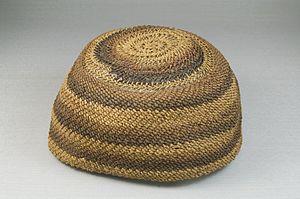
Dans le Royaume du Kongo, et ses vassaux plus tard devenus indépendants, l'art du tissage des étoffes était emblématique de la royauté et de la noblesse. Le filament grossier provenant des frondes des feuilles du palmier raphia servait de fondement aux arts du tissage Kongo. Ce matériel a imposé des contraintes qui ont été surmontées pour produire des formats et des structures textiles variés et ingénieux. La pièce d’étoffe en raphia servait aussi de monnaie.